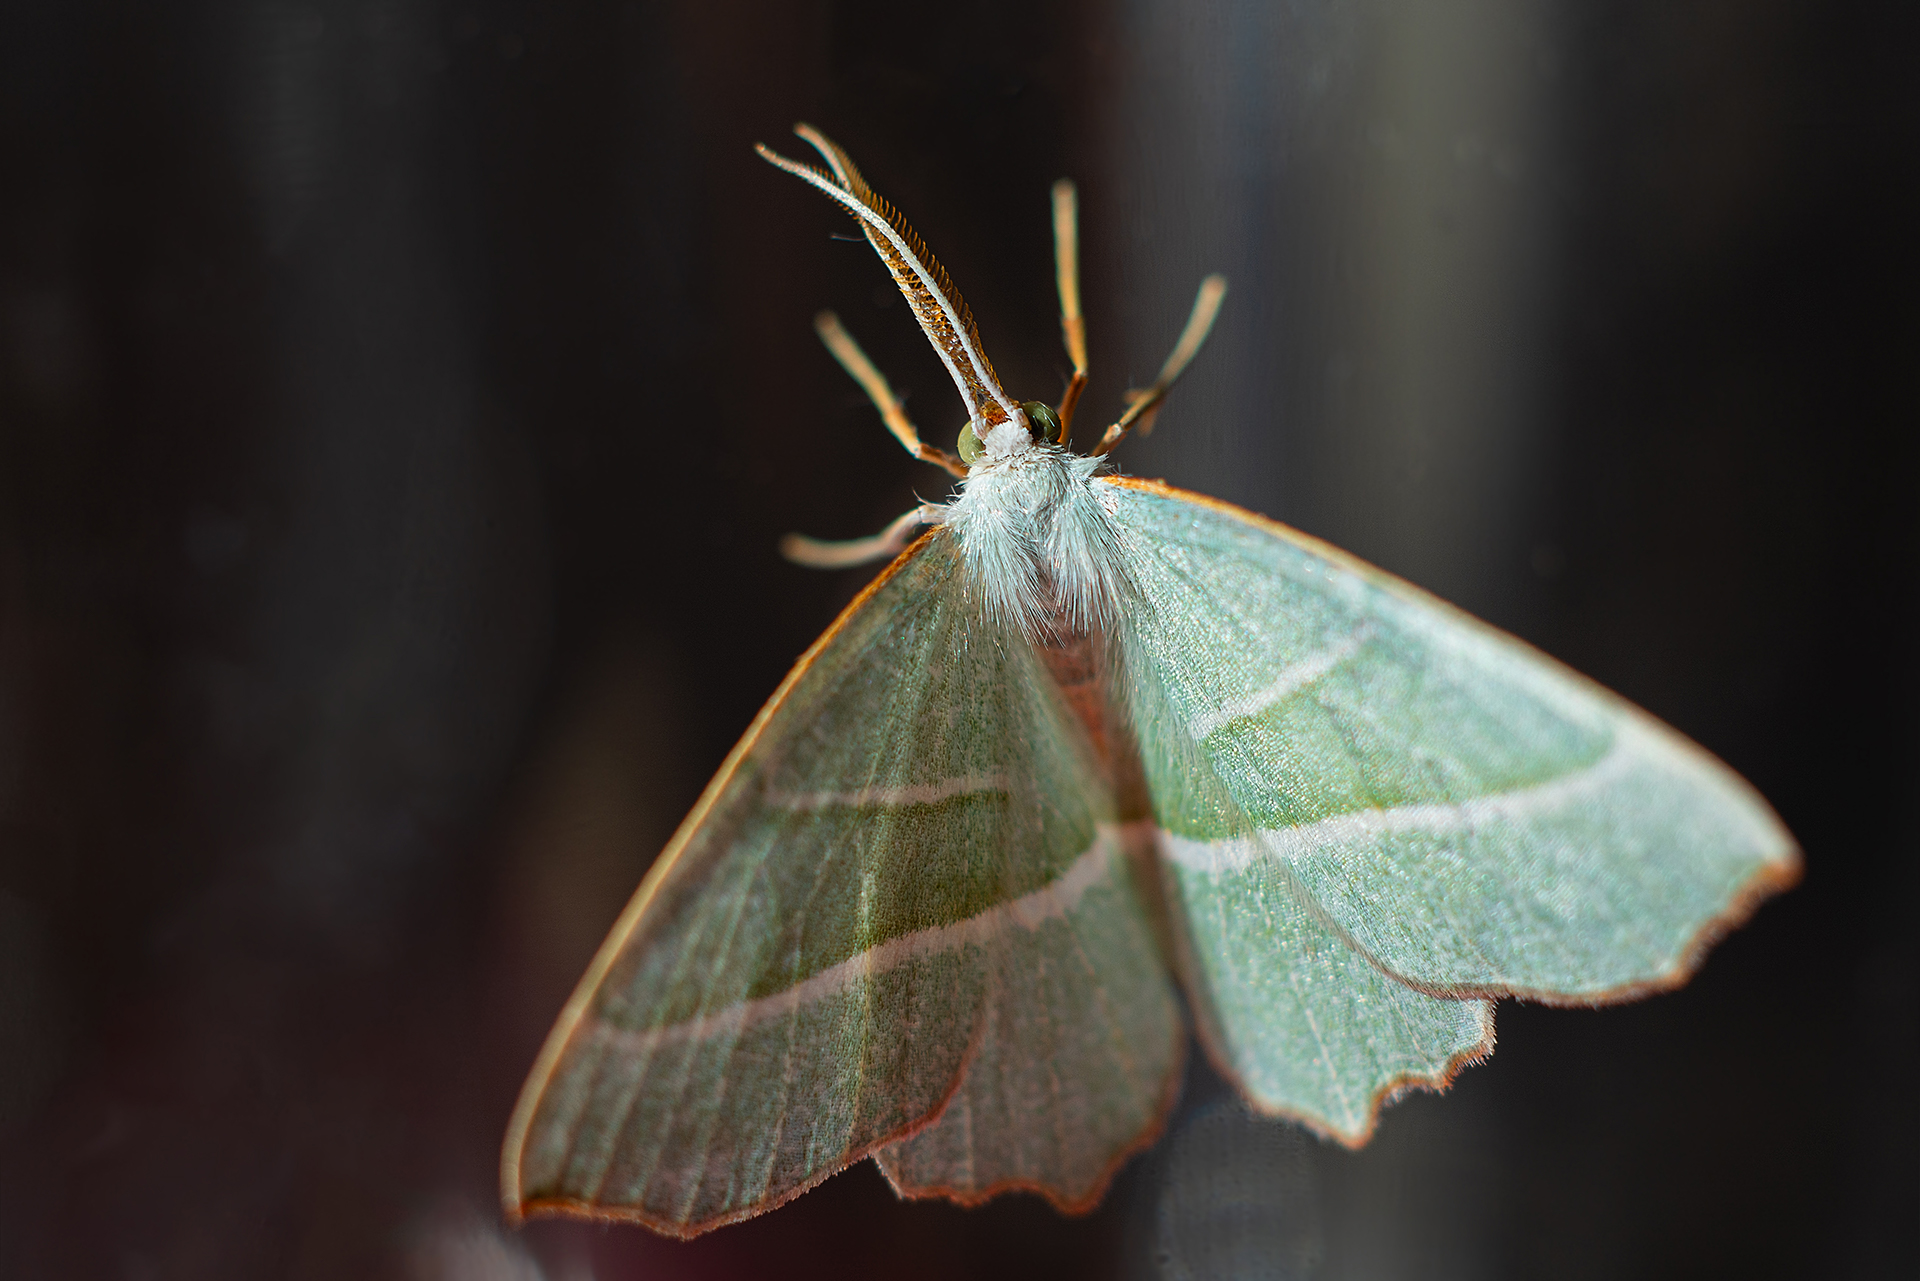
moth, insect, invertebrate, moths and butterflies, leaf, butterfly, pollinator, organism, arthropod, macro photography, wildlife, bombycidae, tawhana, pieridae